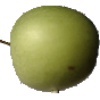
Label: apple_granny_smith